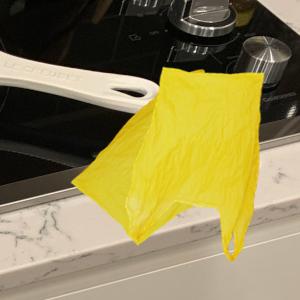
Label: plasticbags